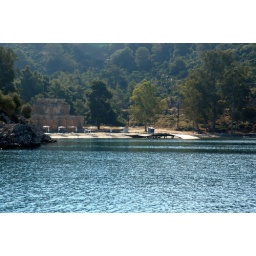
A lovely beach backed by a ruined building close to our anchorage in Russian bay, Poros.